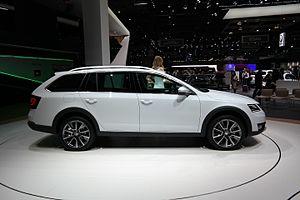
Salon international de l'automobile de Genève 2017
L'édition 2017 du Salon international de l'automobile de Genève est un salon automobile annuel qui se tient du 9 au 19 mars 2017 à Genève. Il s'agit de la 87ᵉ édition internationale de ce salon, inaugurée par le conseiller fédéral Johann Schneider-Ammann et organisé pour la première fois en 1905.